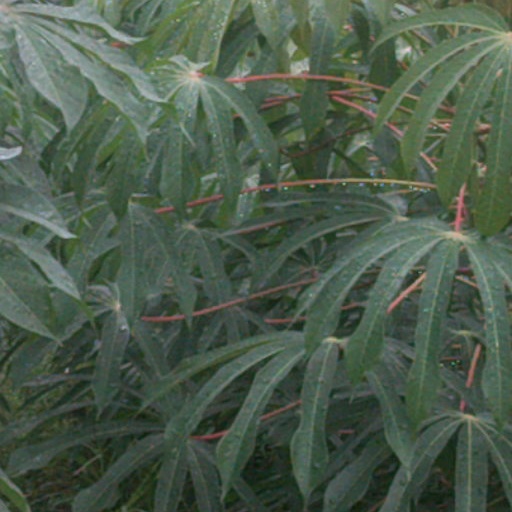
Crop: cassava